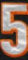
Number: 5